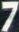
Number: 7